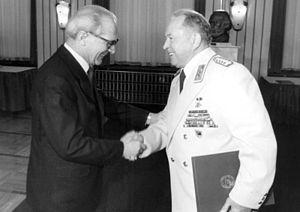
Erich Honecker, né le 25 août 1912 à Neunkirchen et mort le 29 mai 1994 à Santiago du Chili, est un homme politique allemand, principal dirigeant de l'Allemagne de l'Est de 1971 à 1989. Il occupa les postes de secrétaire général du Parti socialiste unifié d'Allemagne ainsi que de président du Conseil d'État et de responsable du Conseil de défense nationale.